Battle of the Gulf of Roses

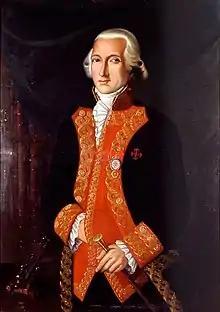
Portrait of Juan de Lángara

The Battle of the Gulf of Roses, also known as the action of 14 February 1795, was a minor naval engagement of the French Revolutionary Wars. It was fought in the Gulf of Roses between a ship of Juan de Lángara's fleet and a French squadron which consisted of a frigate and a corvette. Upon Lángara's orders, the 112-gun Spanish ship of the line "Reina María Luisa" pursued the French frigate "Iphigenie" for over 24 hours, ultimately forcing the "Iphigenie" to strike its colors. The French corvette, which had been separated from the fleet three days earlier in a storm, was assumed to be lost.